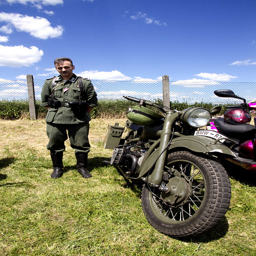
A man standing next to a motorcycle in a field.
A man is standing next to two motorcycles.
A man in uniform stands next to a vintage motorcycle.
An army man stands next to an army motorcycle.
A MAN IS STANDING NEXT TO A MOTOR BIKE